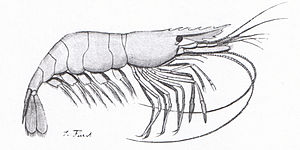
Fjordreje
Fjordreje eller Roskildereje er en art i familien Palaemonidae i underordenen ægte rejer. Den er almindelig i Østersøen og fiskes i Danmark. Den bliver op til 70 mm lang og lever i bændeltang-lejer.